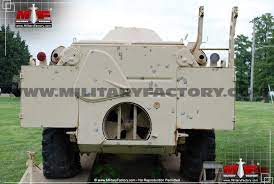
Label: BTR